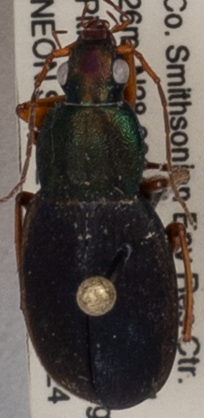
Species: Chlaenius aestivus
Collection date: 2021-06-24
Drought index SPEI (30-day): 0.39
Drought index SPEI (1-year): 2.09
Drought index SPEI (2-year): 1.28